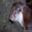
Label: otter